Kansas City Royal Giants

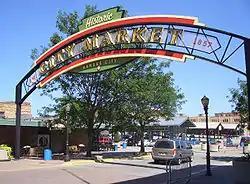
(2008) City Market Entrance. River Market Neighborhood. Kansas City, Missouri

The Kansas City Royal Giants teams from 1910 to 1912 hosted home games at Shelley Park. Shelley Park was located at Oak Street (west); Missouri Avenue (north); Locust Lane (east); Independence Avenue (south) in the River Market Neighborhood, Kansas City, Missouri. The site had previously served as a city graveyard beginning in the 1840s, before namesake mayor George M. Shelley and the city park board had the graveyard condemned, moved and the site turned into a park. Today, the ballpark location is home to a fire station and the I-35 & Hwy 9 interchange.